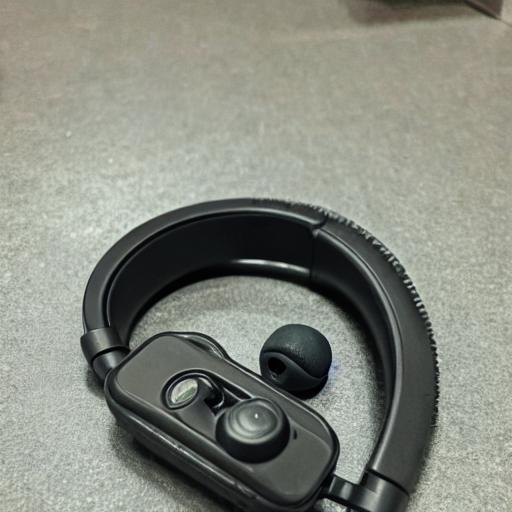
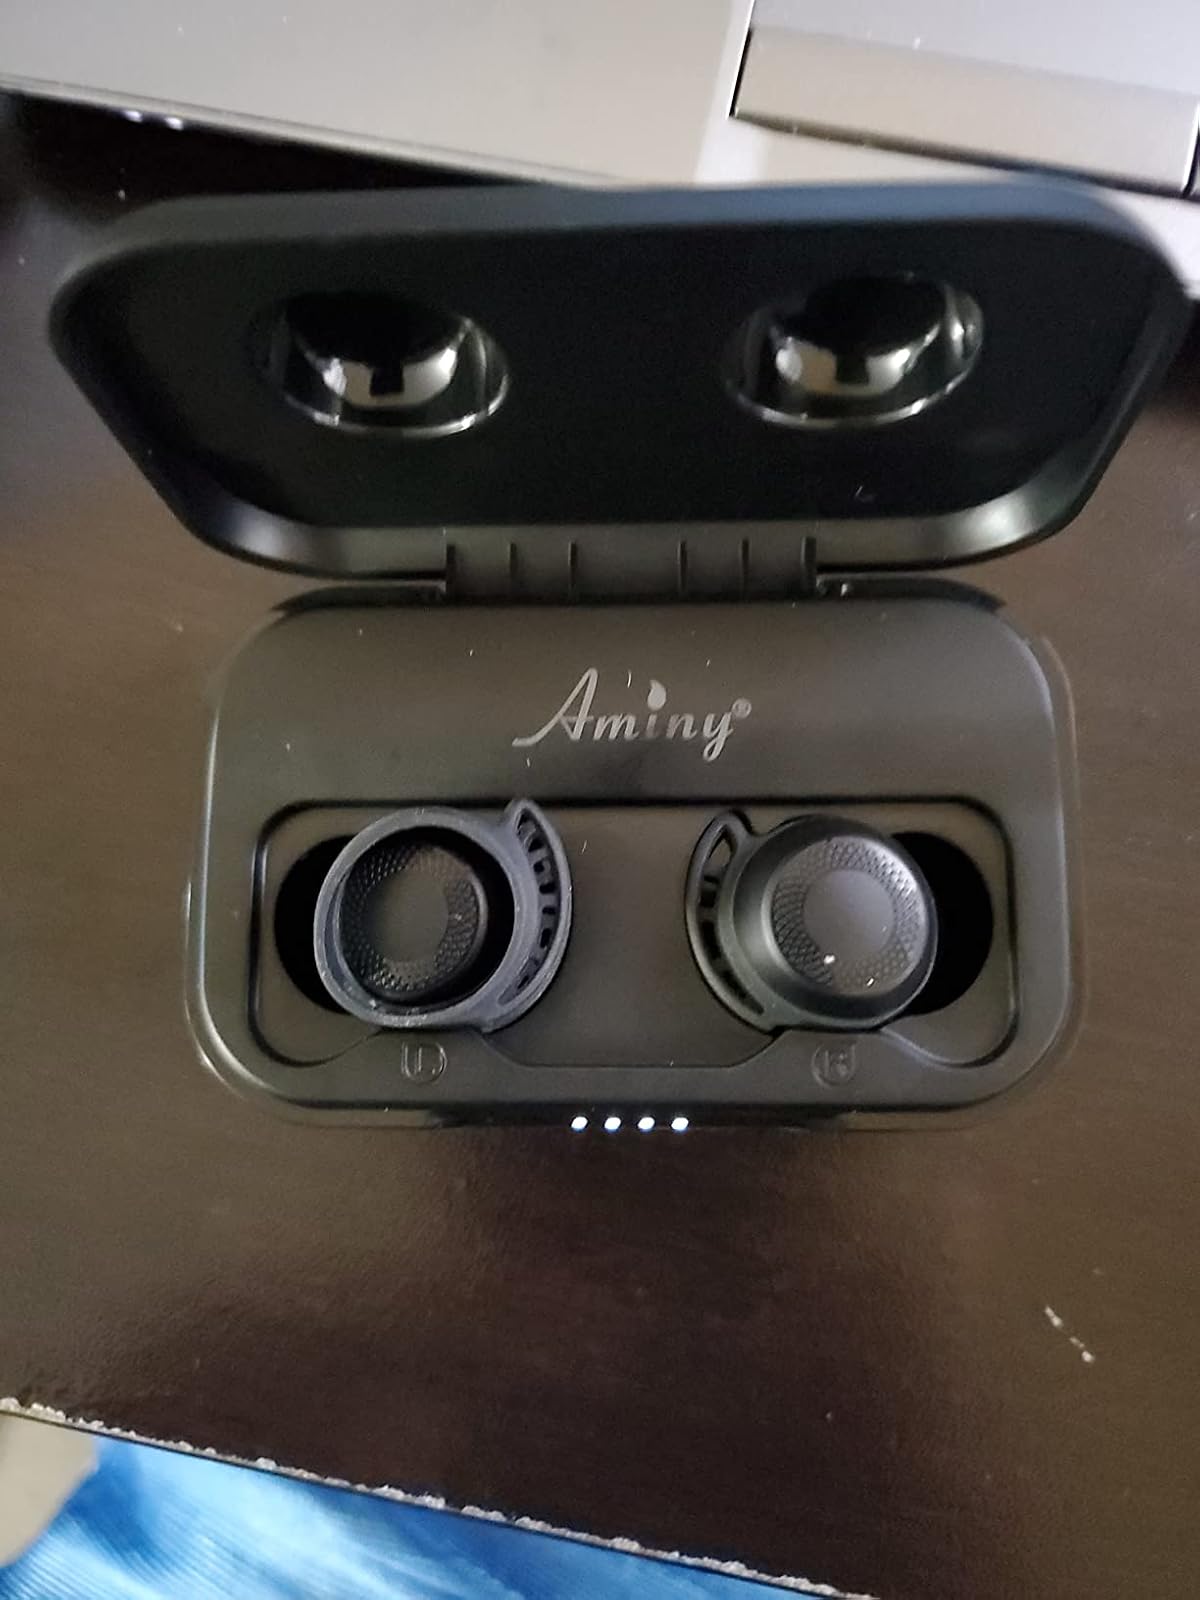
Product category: earbuds
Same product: no